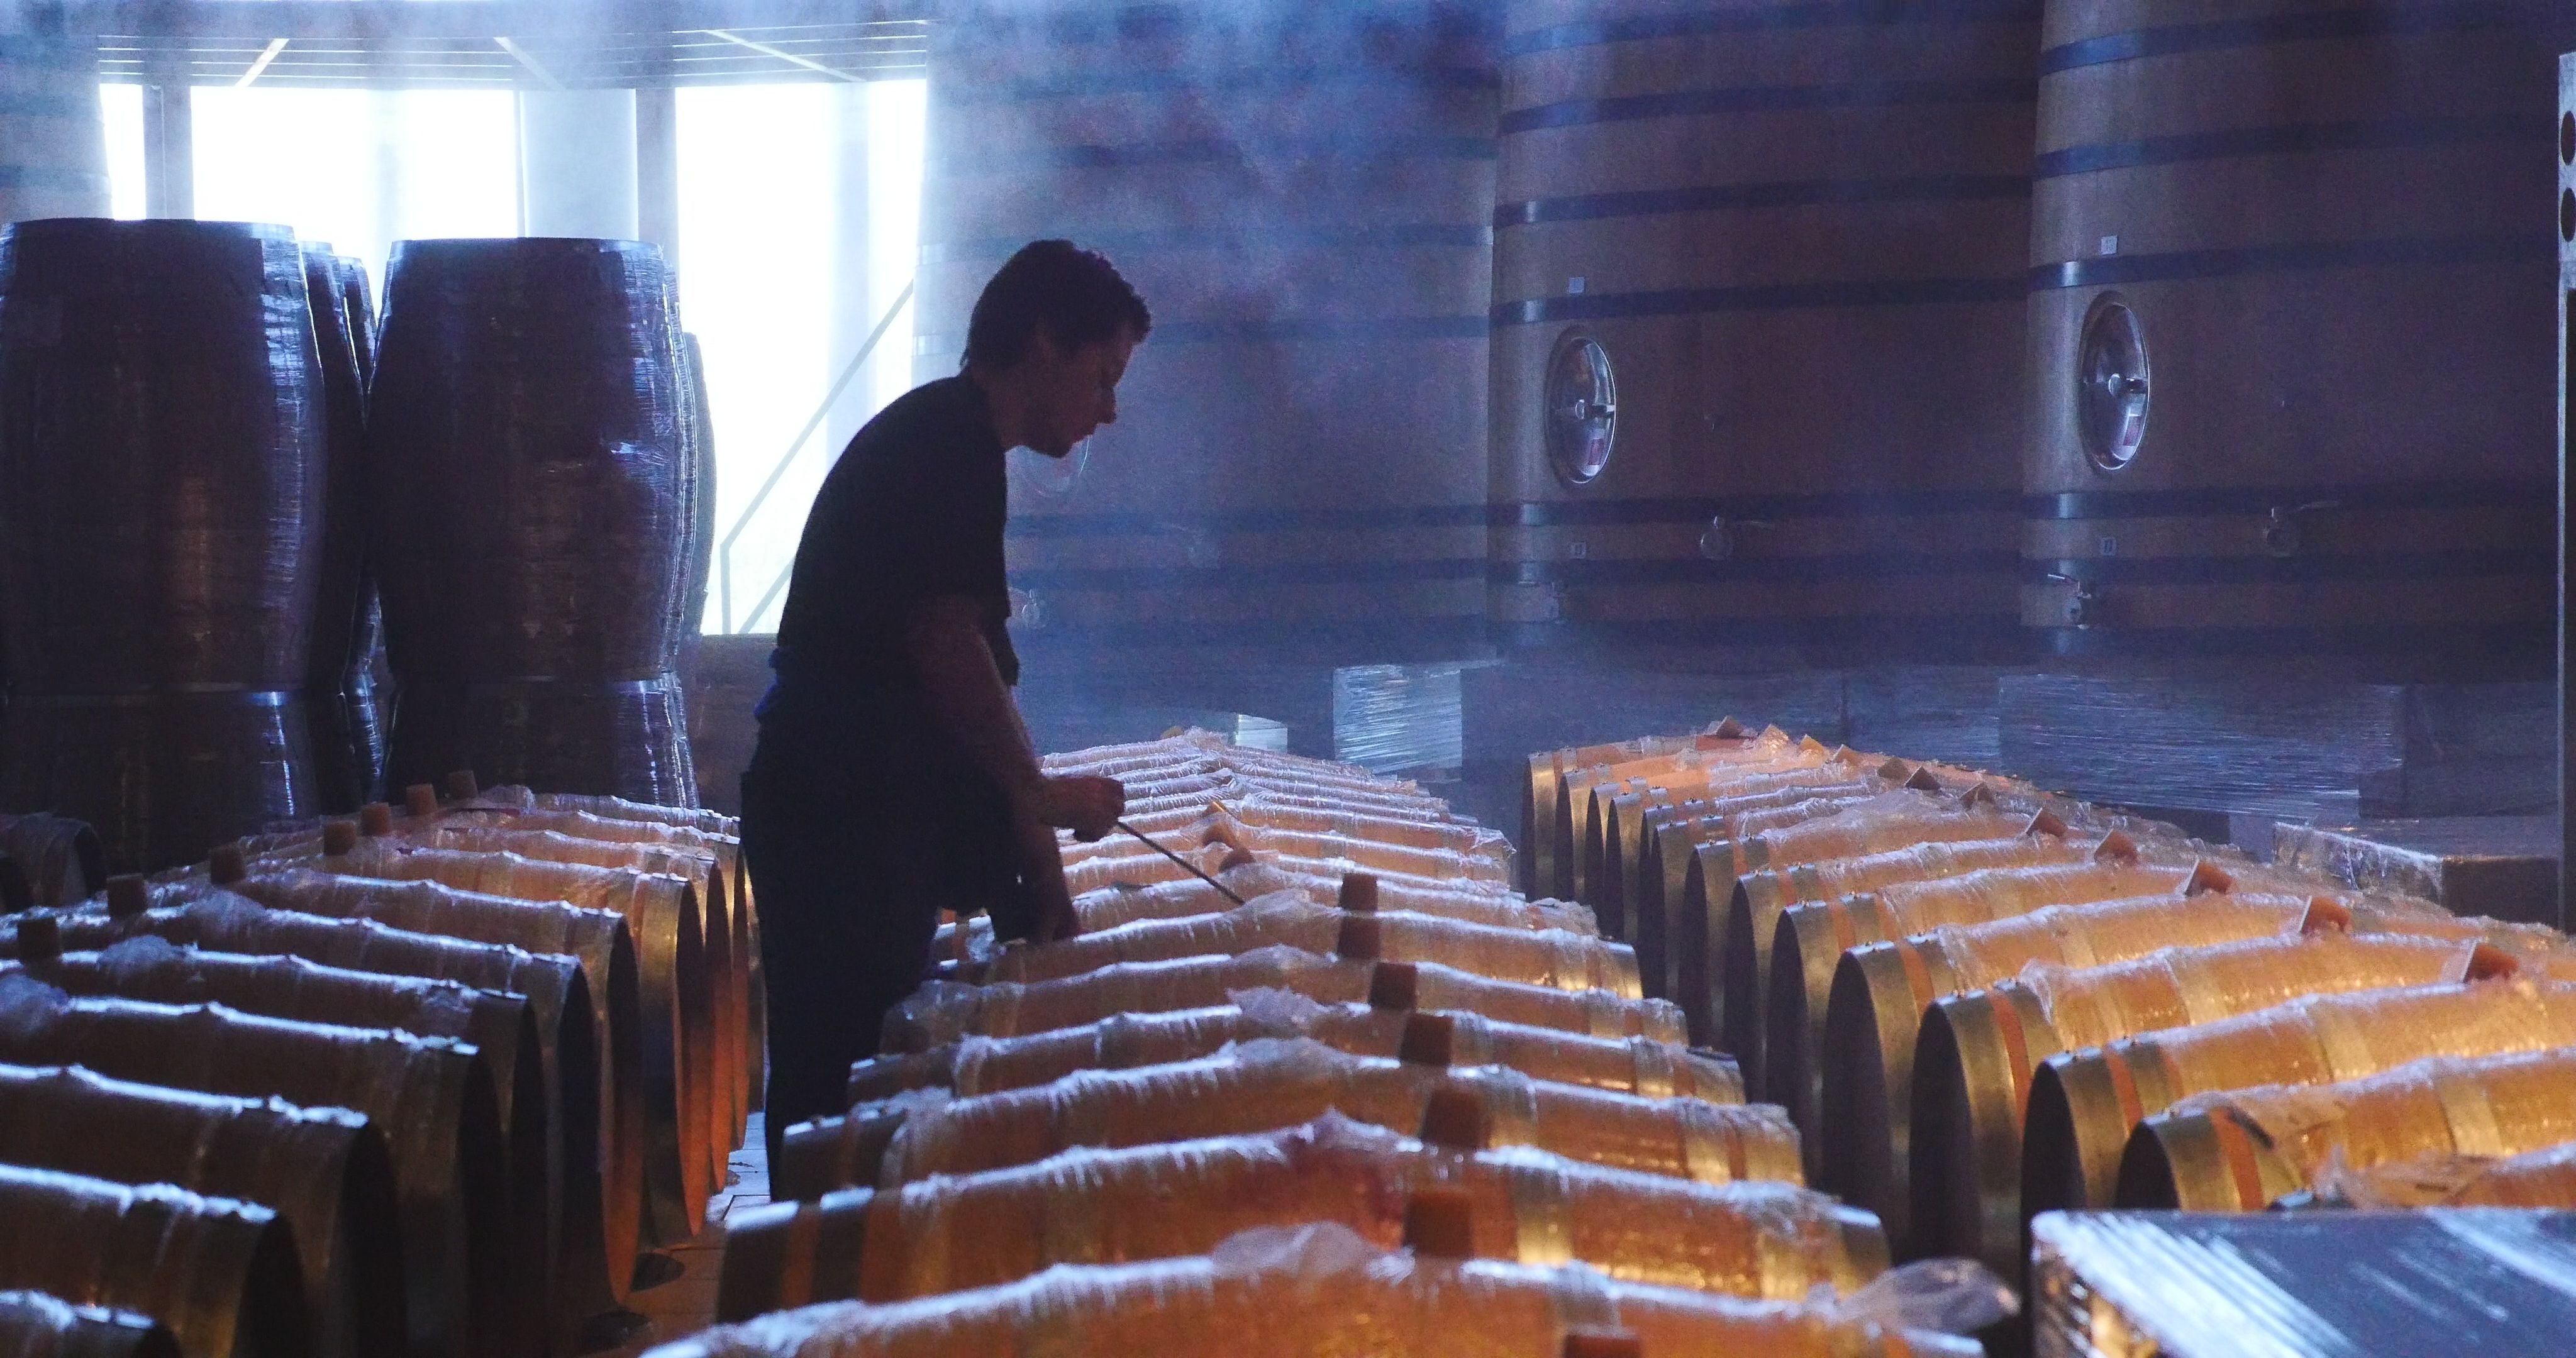
vineyard, wine, auditorium, barrel, theatre, stage, temple, winery, cask, wine production, colchagua valley